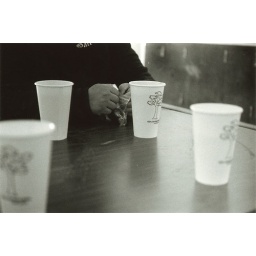
salmon in a bag at the commissary.. yum.